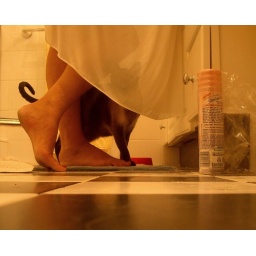
IMGP1887 s-charlie bathroom less floor 8 by 10sm